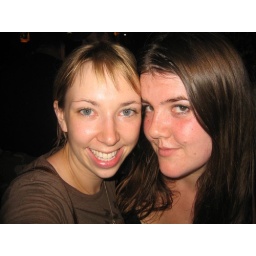
hottest girls in the bar